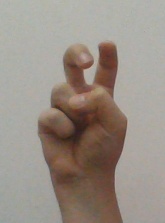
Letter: toot